Ballon, Charente-Maritime

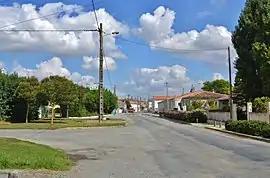
The village of Ballon

Ballon is a commune in the Charente-Maritime department, region of Nouvelle-Aquitaine, southwestern France.